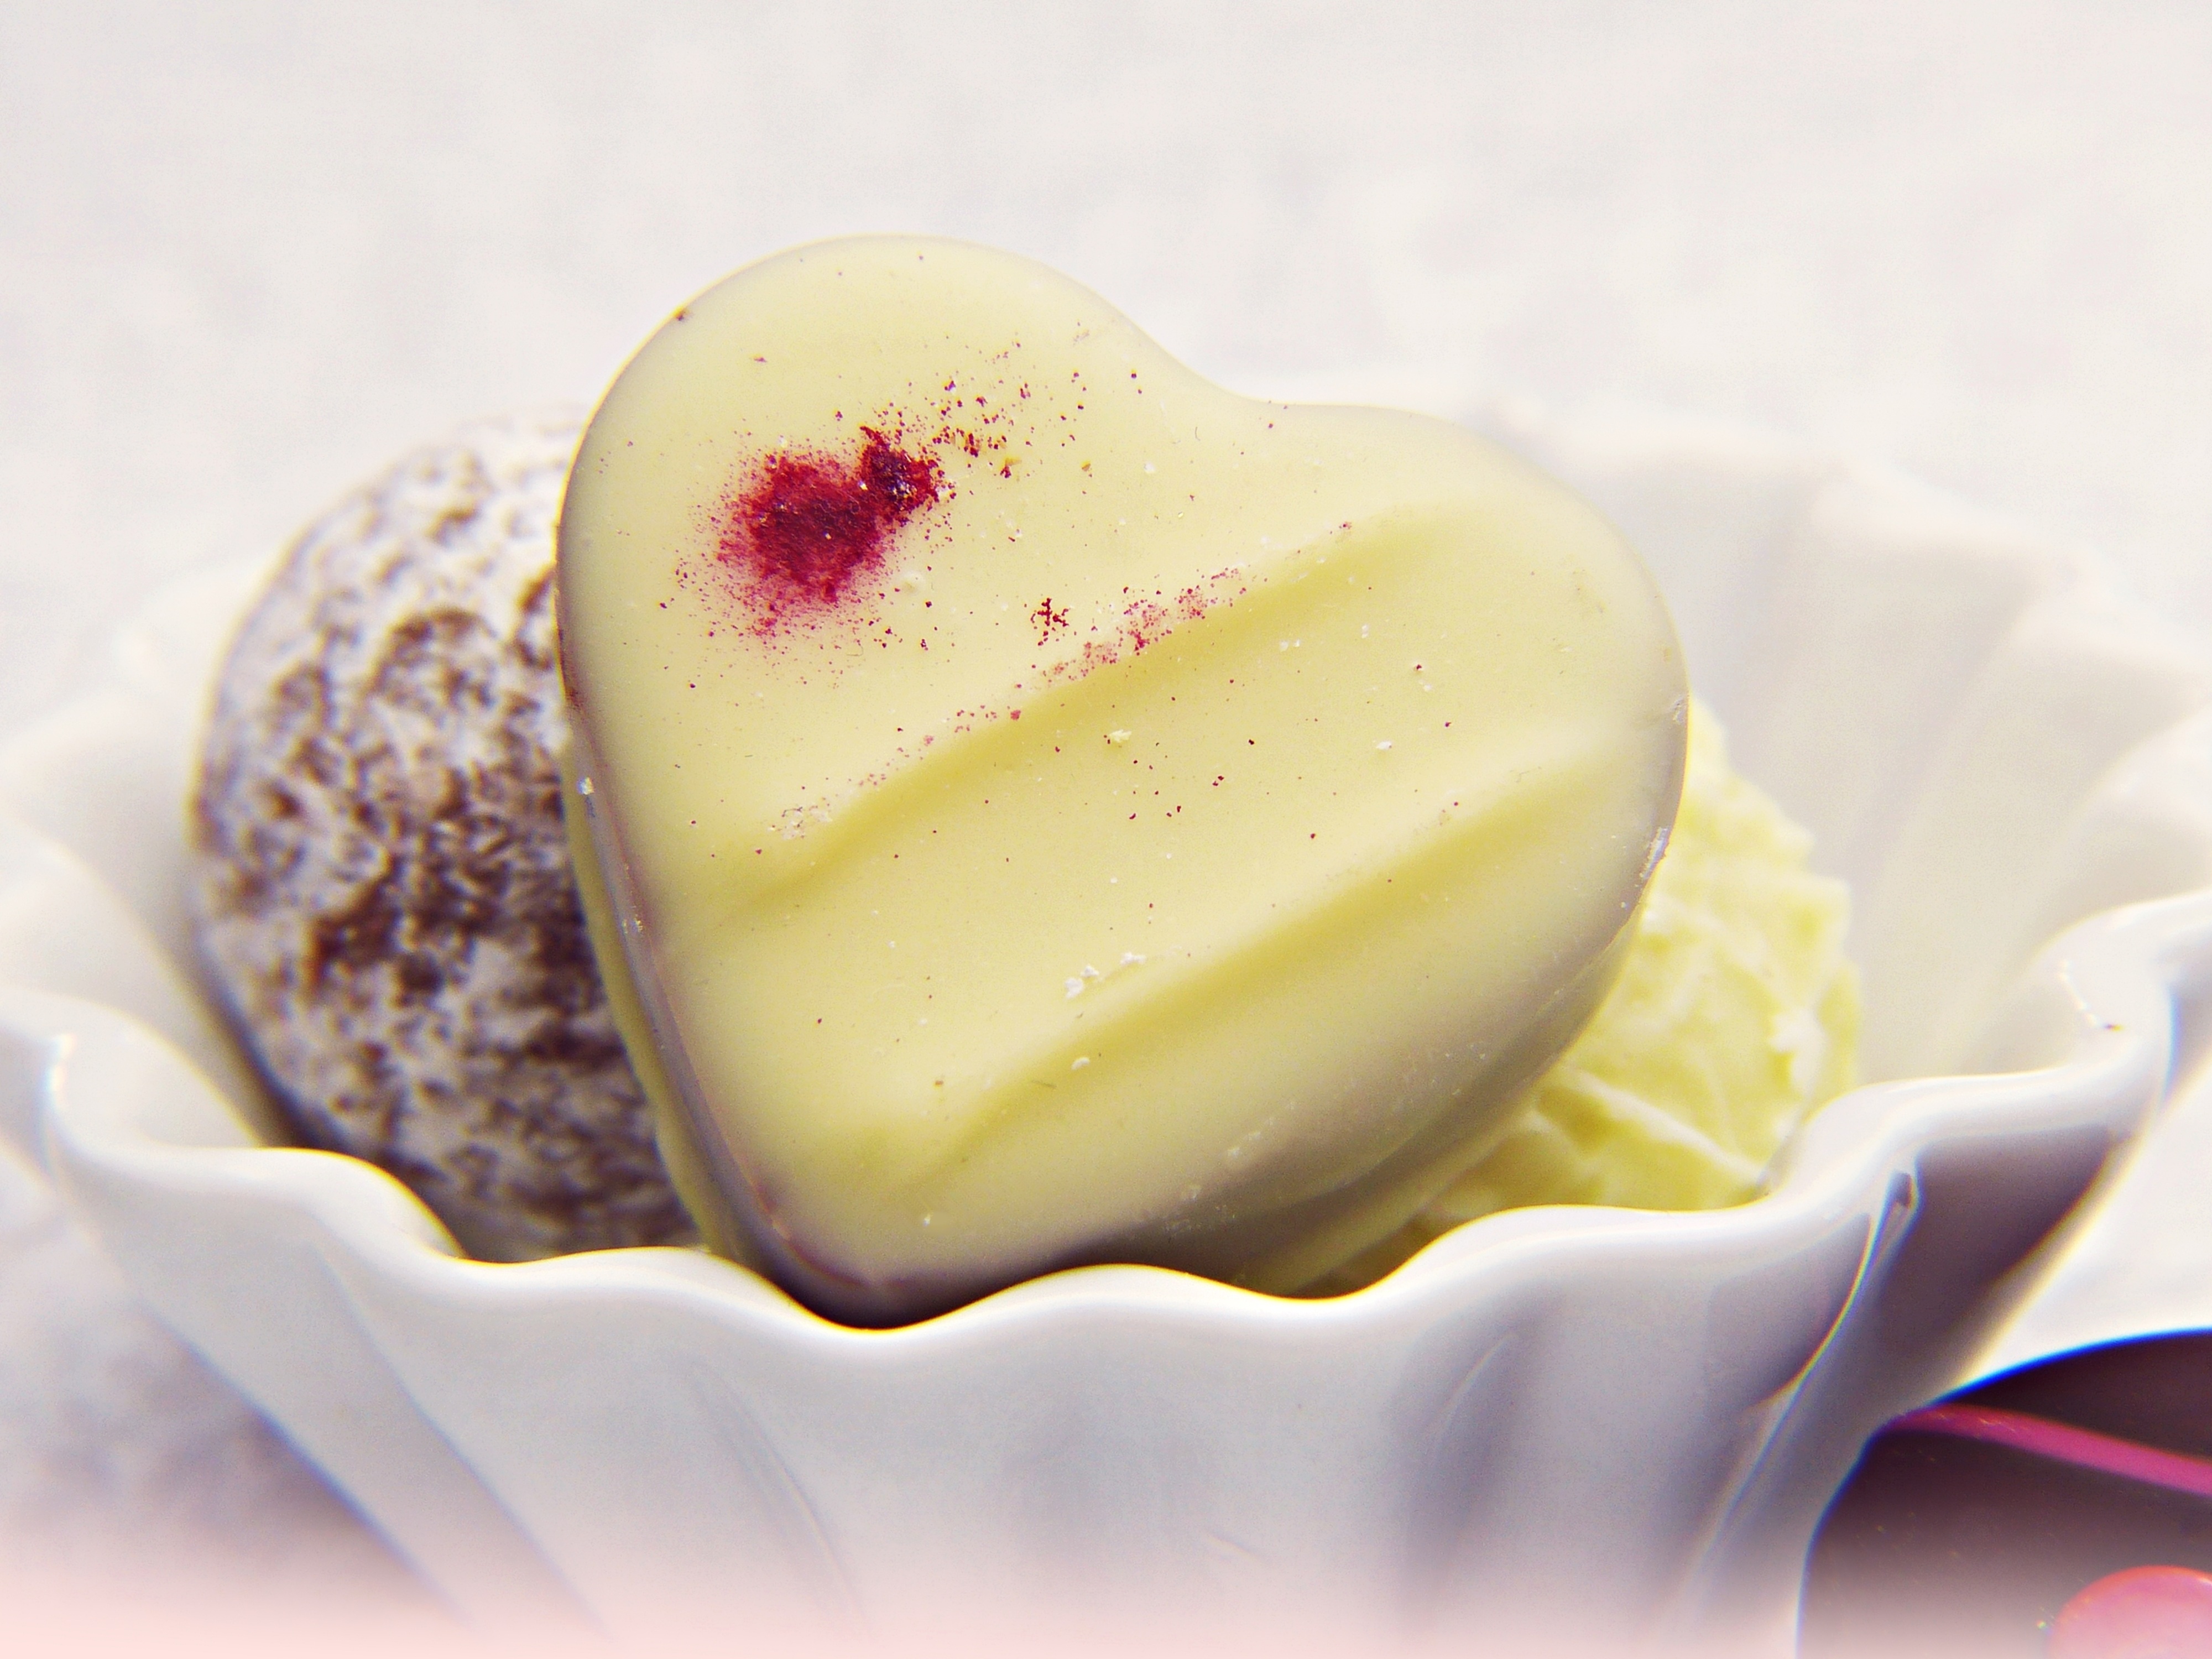
sweet, love, heart, gift, food, produce, breakfast, chocolate, dessert, cuisine, dairy product, calories, cocoa, sugar, icing, nutrition, candy, birthday, diet, give, sweetness, confectionery, flavor, valentine's day, remove, fell in love with, truffle, praline, mother's day, fine chocolates, white chocolate, good resolutions